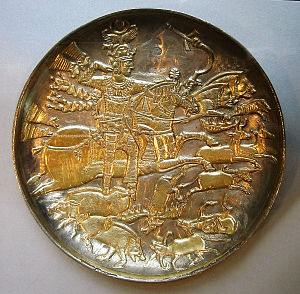
Sassaniderne / Historie / Anden gyldne periode (498-622)
Sølvskål med et billede af Khosrau I på jagt.
Sassanideriget eller sassaniderne er rækken af iranske konger, som regerede det tredje iranske rige fra 224 e.Kr. til 651. Dynastiet mistede magten, da den sidste sassanidiske shah, Yazdegerd 3., led nederlag efter 14-års kamp for at fordrive det tidlige kalifat, som gjorde Iran til det første muslimske rige.